Christmas Miracle in Caufield, U.S.A.

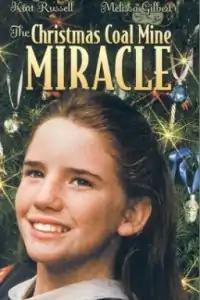
VHS cover

Christmas Miracle in Caufield, U.S.A. (also released as The Christmas Coal Mine Miracle) is a 1977 American made-for-television drama film directed by Jud Taylor.